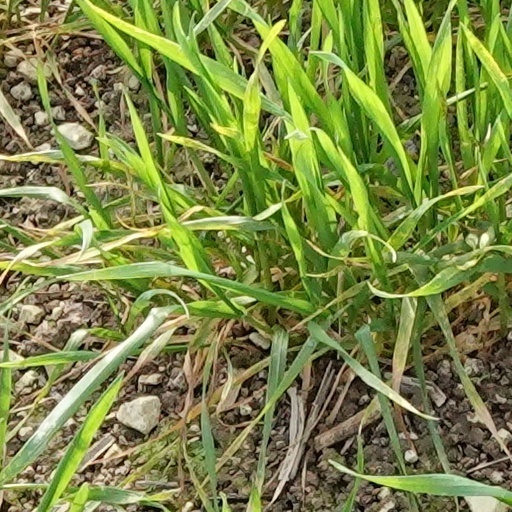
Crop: wheat